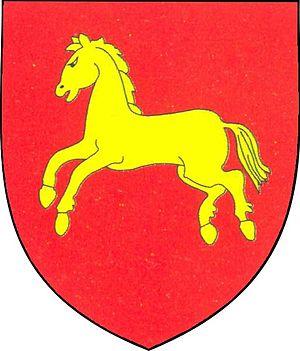
Březsko est une commune du district de Prostějov, dans la région d'Olomouc, en République tchèque. Sa population s'élevait à 214 habitants en 2018.